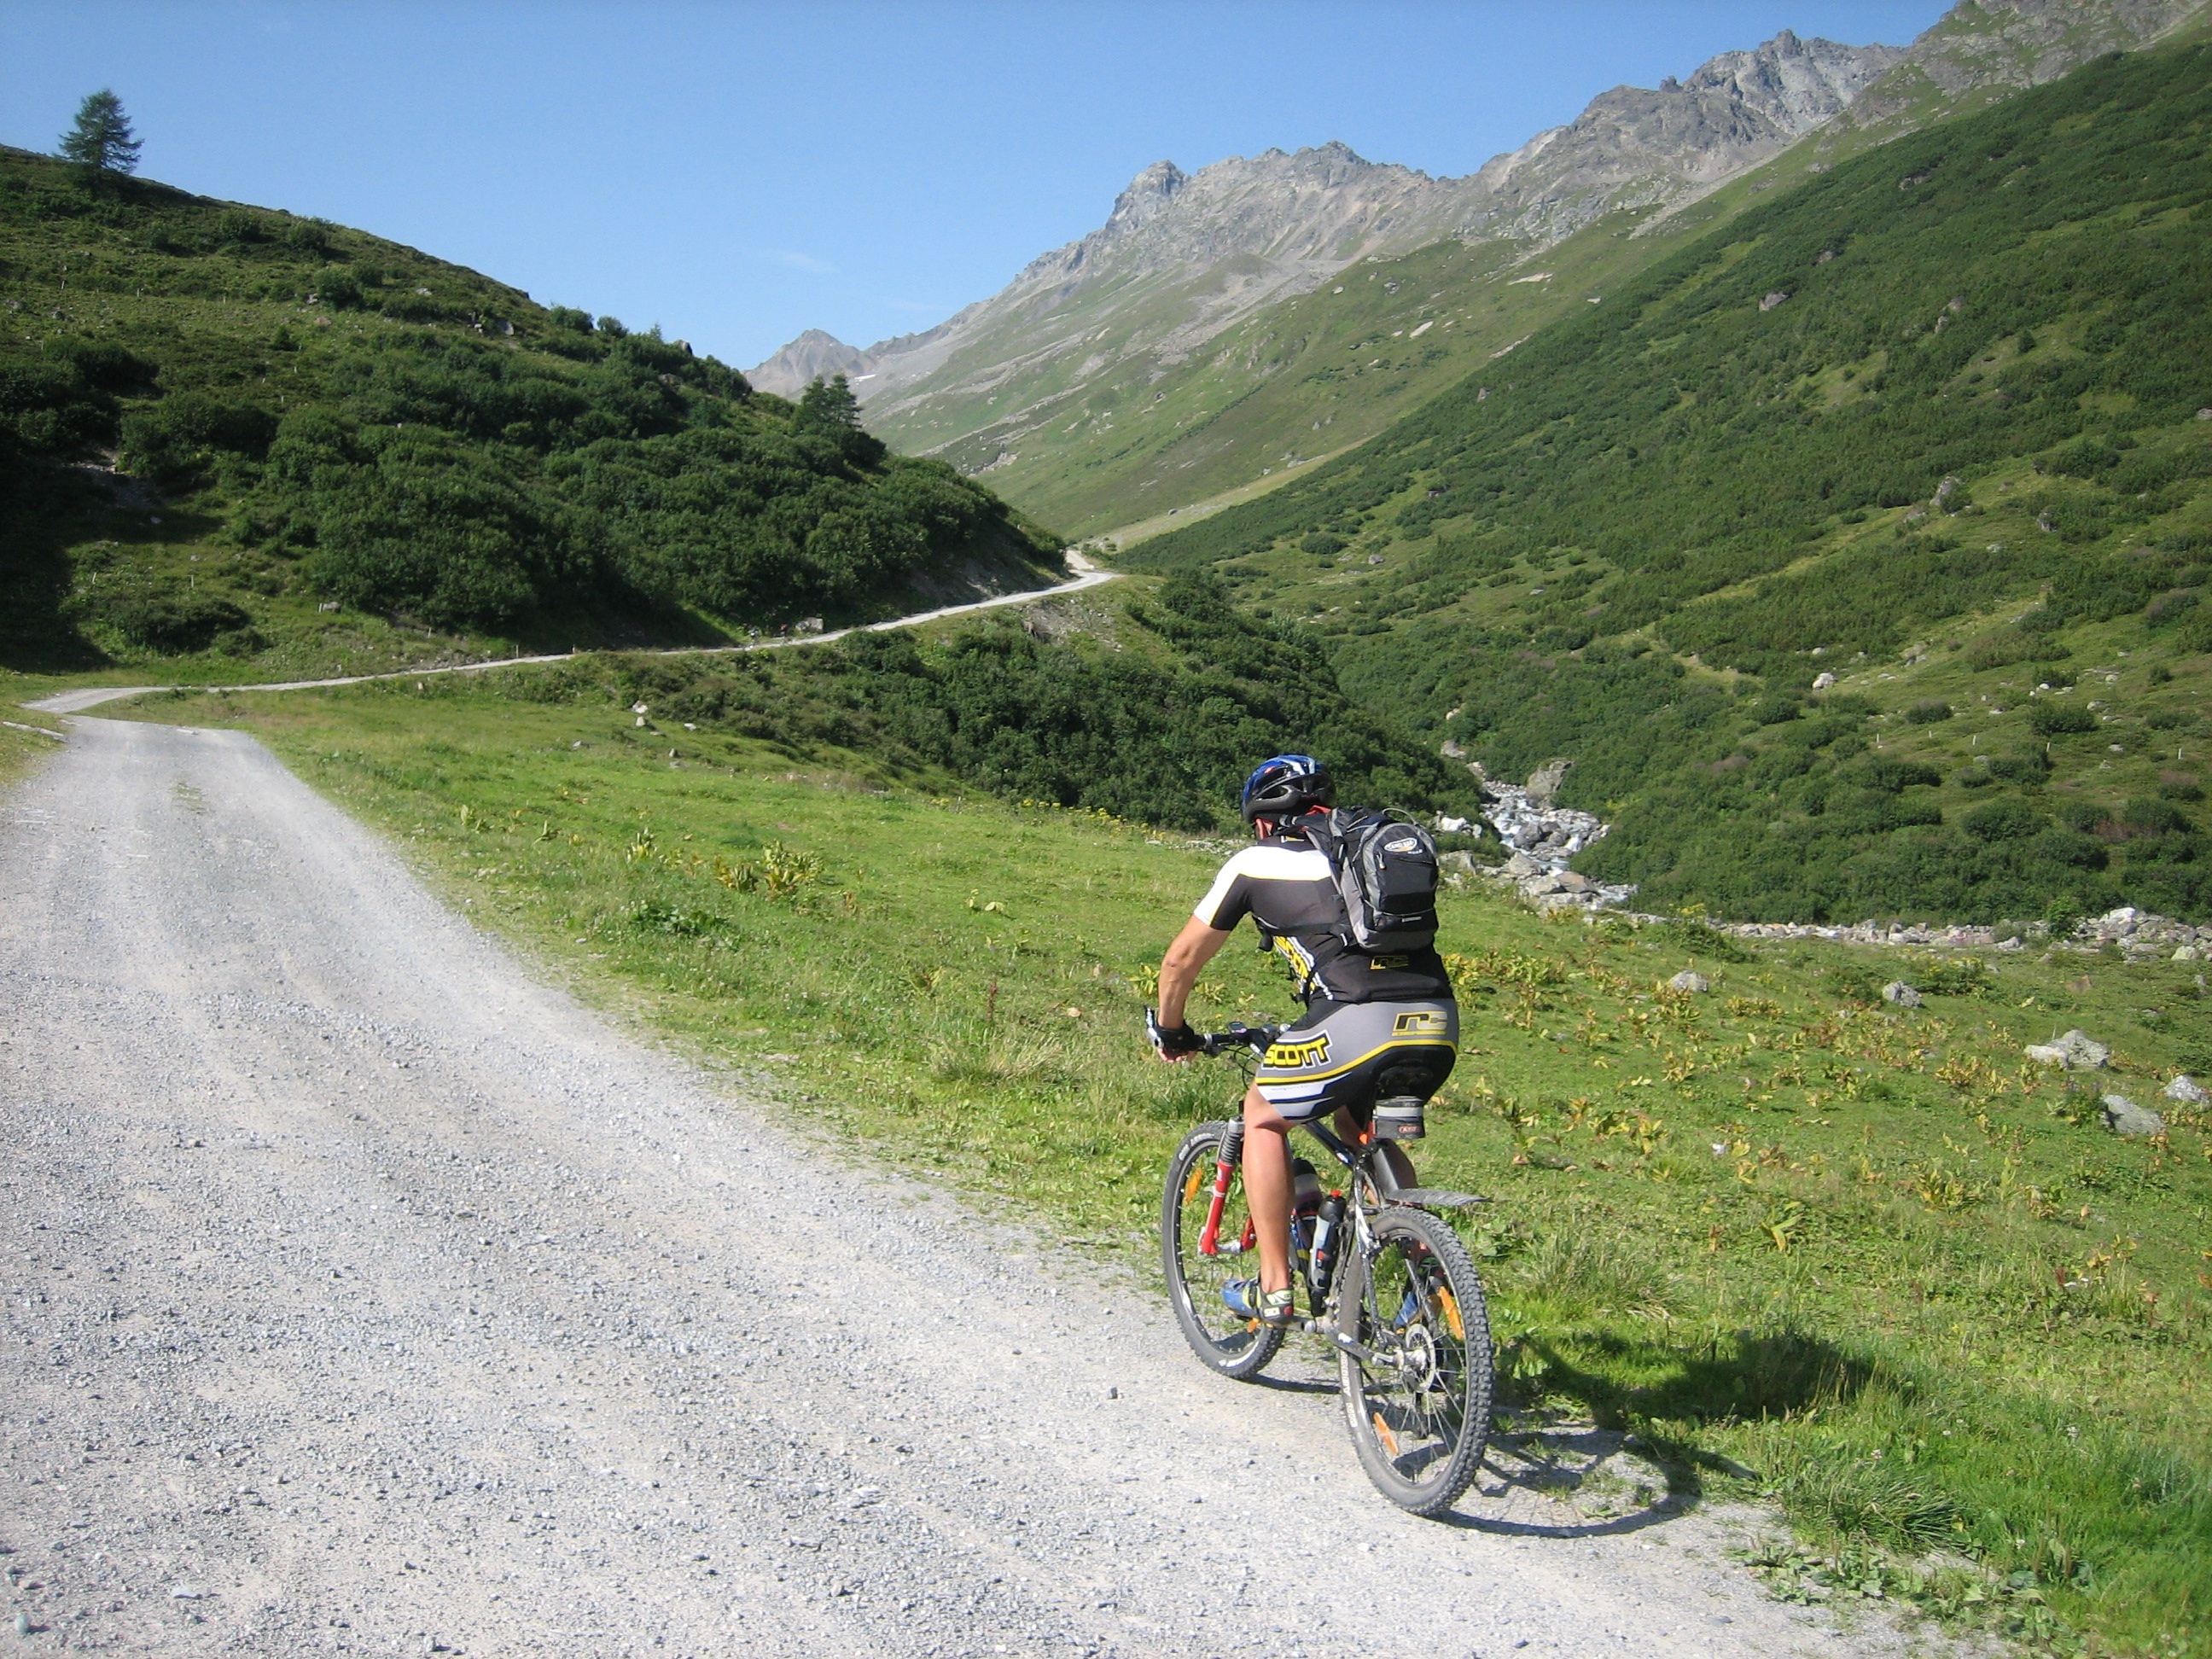
nature, mountain, trail, sport, bicycle, bike, mountain range, vehicle, extreme sport, sports equipment, mountain bike, cycling, sports, mountains, alps, away, freeride, mountain biking, mtb, mountain pass, transalp, bergsport, road cycling, outdoor recreation, mountainous landforms, cycle sport, mountain bike racing